Ancient Roman pottery

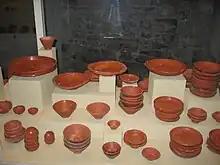
Selection of undecorated " from La Graufesenque

The production of related types of wares existed in Asia Minor and in other eastern regions of the Empire (Eastern Sigillata wares), while the Iberian provinces also had local industries producing terra sigillata hispanica, which had some similarities with the Gaulish products.